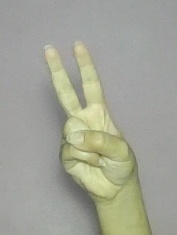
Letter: taa